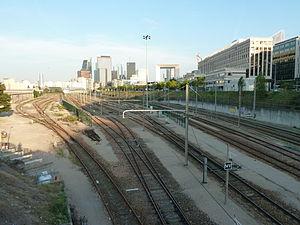
Le prolongement de la ligne E du RER d'Île-de-France à l'ouest de Paris est un projet de la politique d’amélioration des conditions de transport des Franciliens, conduite par Île-de-France Mobilités, autorité organisatrice des transports franciliens. Il consiste à prolonger cette ligne, depuis la gare d'Haussmann - Saint-Lazare jusqu'à la gare de Mantes-la-Jolie en passant par le quartier d’affaires de La Défense et Nanterre. La planification prévoit la mise en service du prolongement du RER E jusqu'à Nanterre-La Folie en 2022, et jusqu'à Mantes-la-Jolie en 2024.